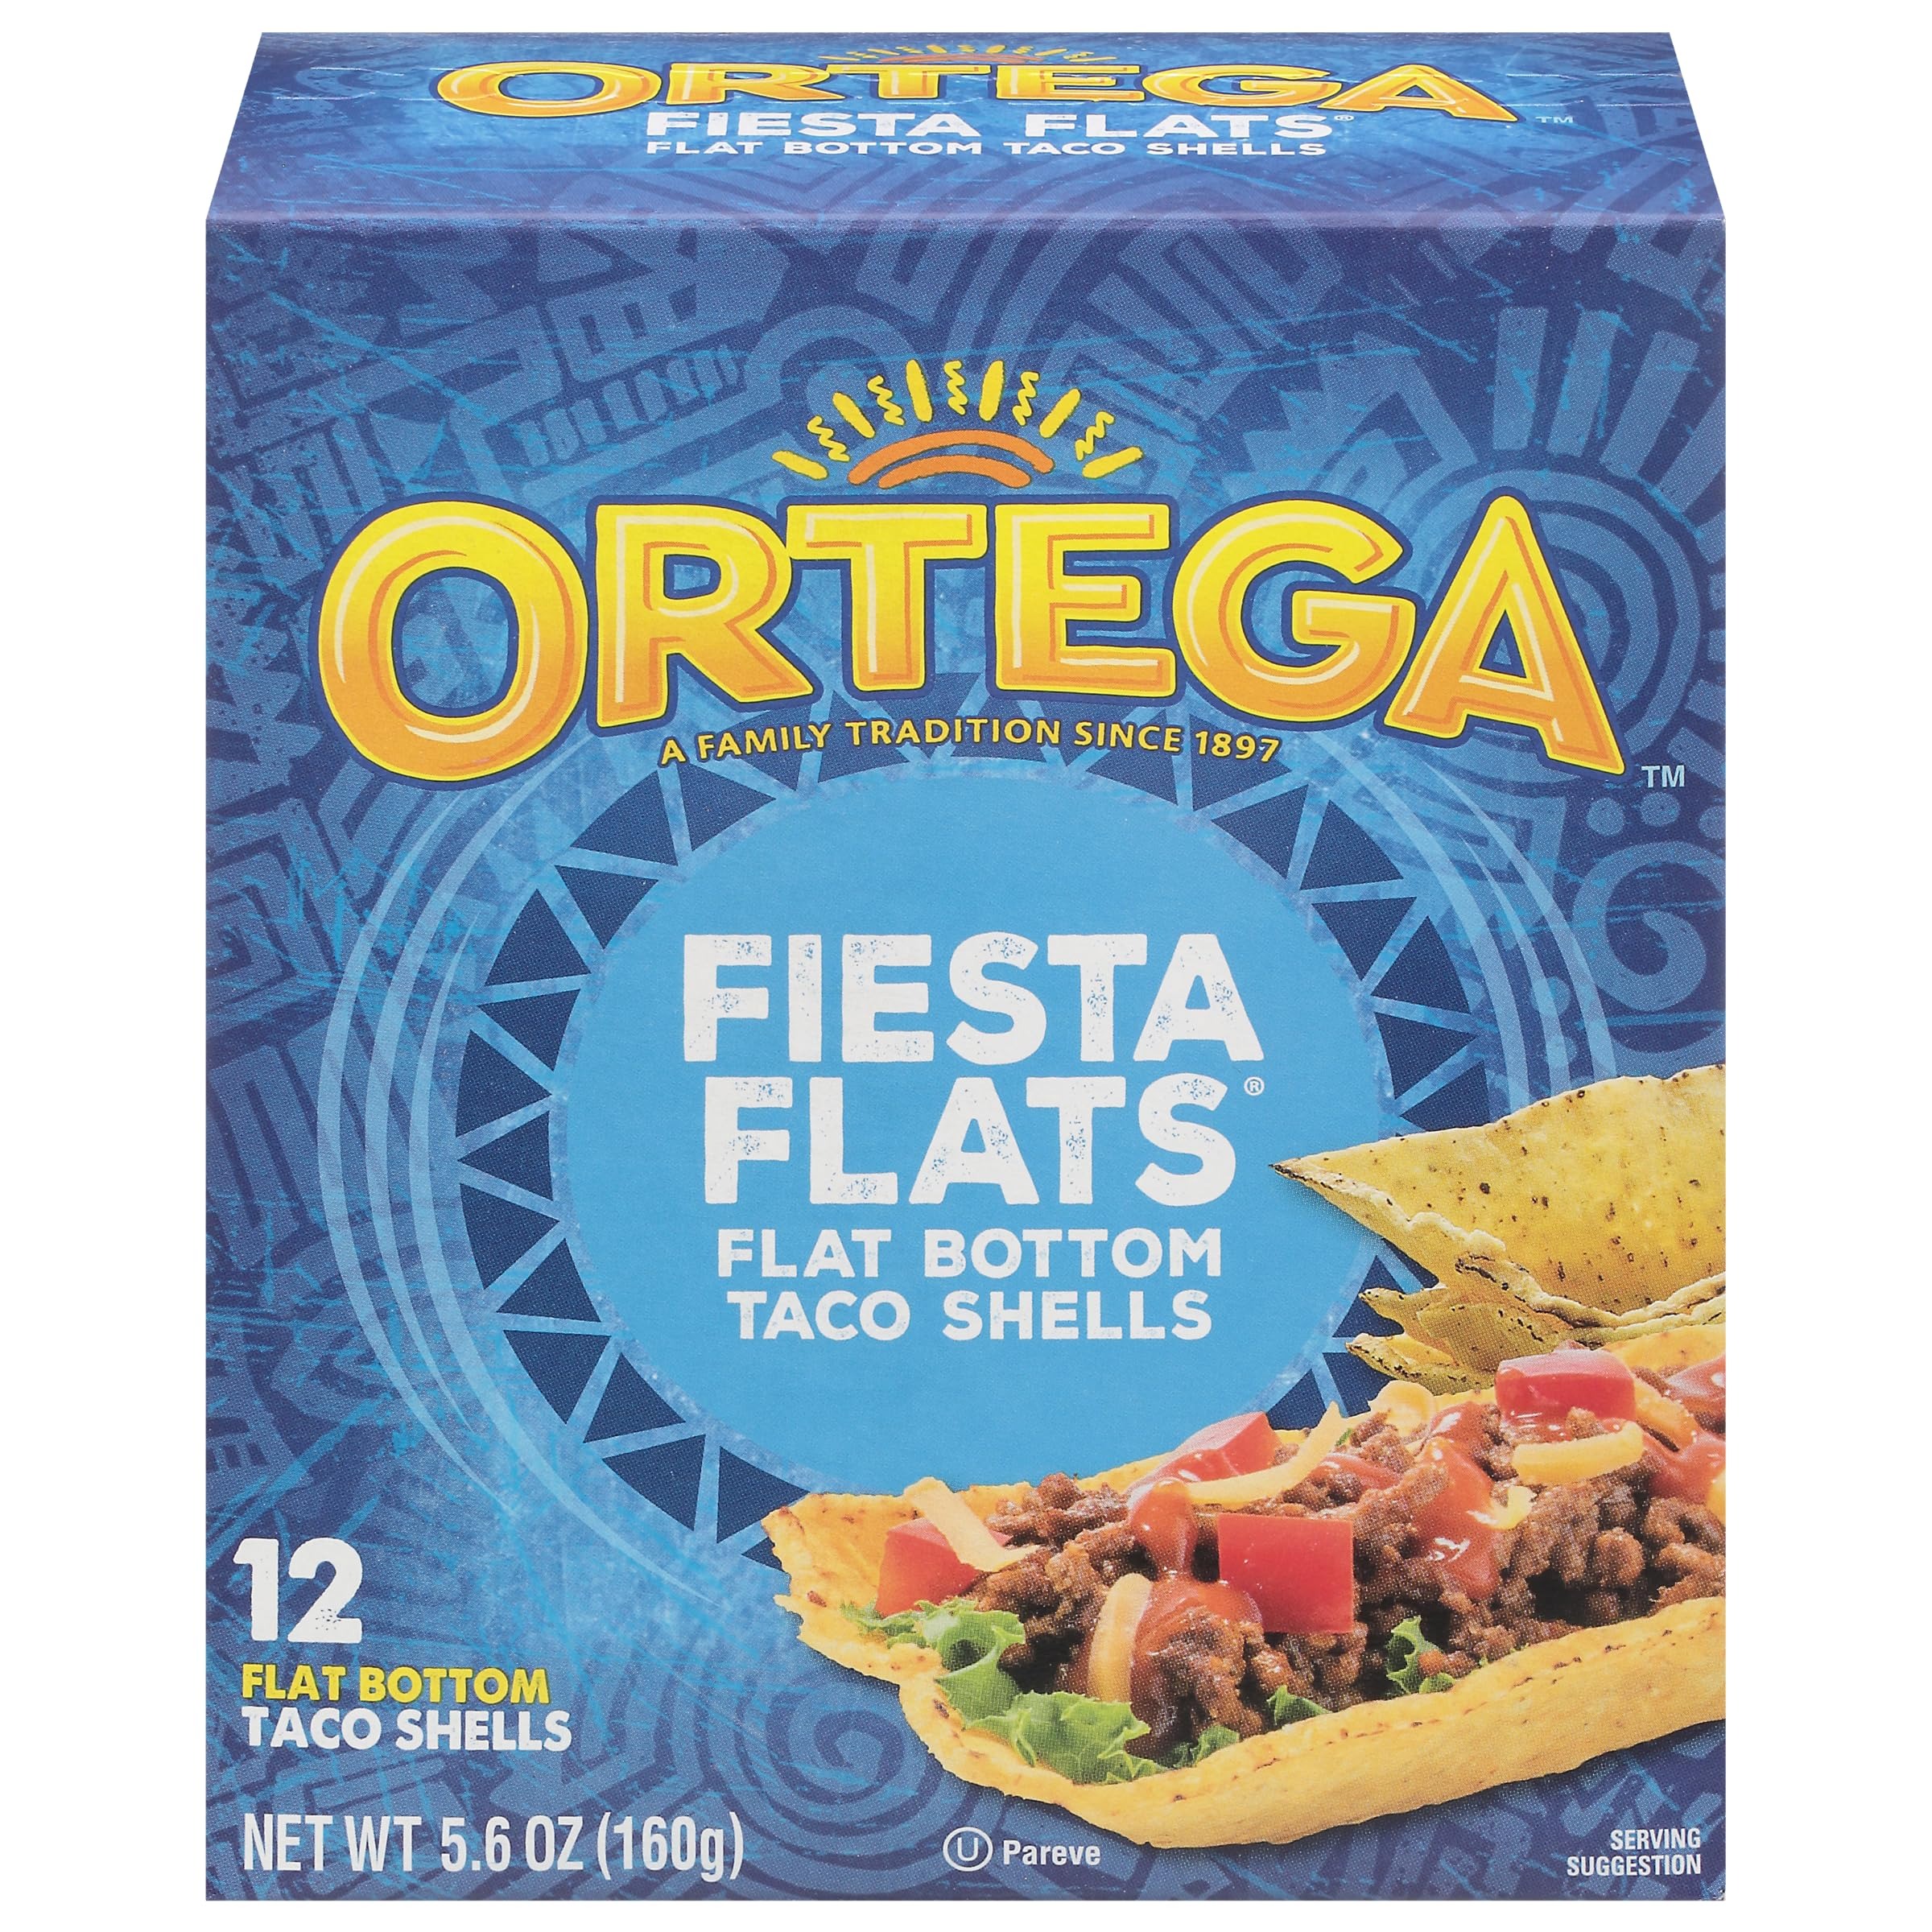
Item Name: Ortega Fiesta Flats, Flat Bottom Taco Shells, 12 Count (Pack of 6)
Bullet Point 1: Ortega Fiesta Flats Taco Shells turn any occasion into a fiesta!
Bullet Point 2: These uniquely shaped, flat bottom, crispy taco shells have raised edges, perfect for piling on loads of toppings!
Bullet Point 3: Fiesta Flats Taco Shells deliver flavor and fun in every crunchy bite!
Bullet Point 4: Helps you create a traditional Mexican favorite
Bullet Point 5: Each box contains 12 taco shells approximately 5 inches by 2.5 inches
Value: 72.0
Unit: Count

Price: 2.79